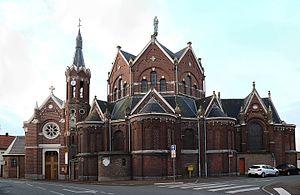
Église Notre-Dame de la Marlière à Tourcoing (Nord), France, simple oratoire au XVIIe siècle, nouveau sanctuaire inauguré en 1748, agrandi en 1875.VOIR
Tourcoing est une commune française située dans le département du Nord, dans les Hauts-de-France. Avec 97 476 habitants en 2016 selon l'INSEE, elle est la troisième ville de la région Hauts-de-France, derrière Lille et Amiens. Elle est le chef-lieu de deux cantons.